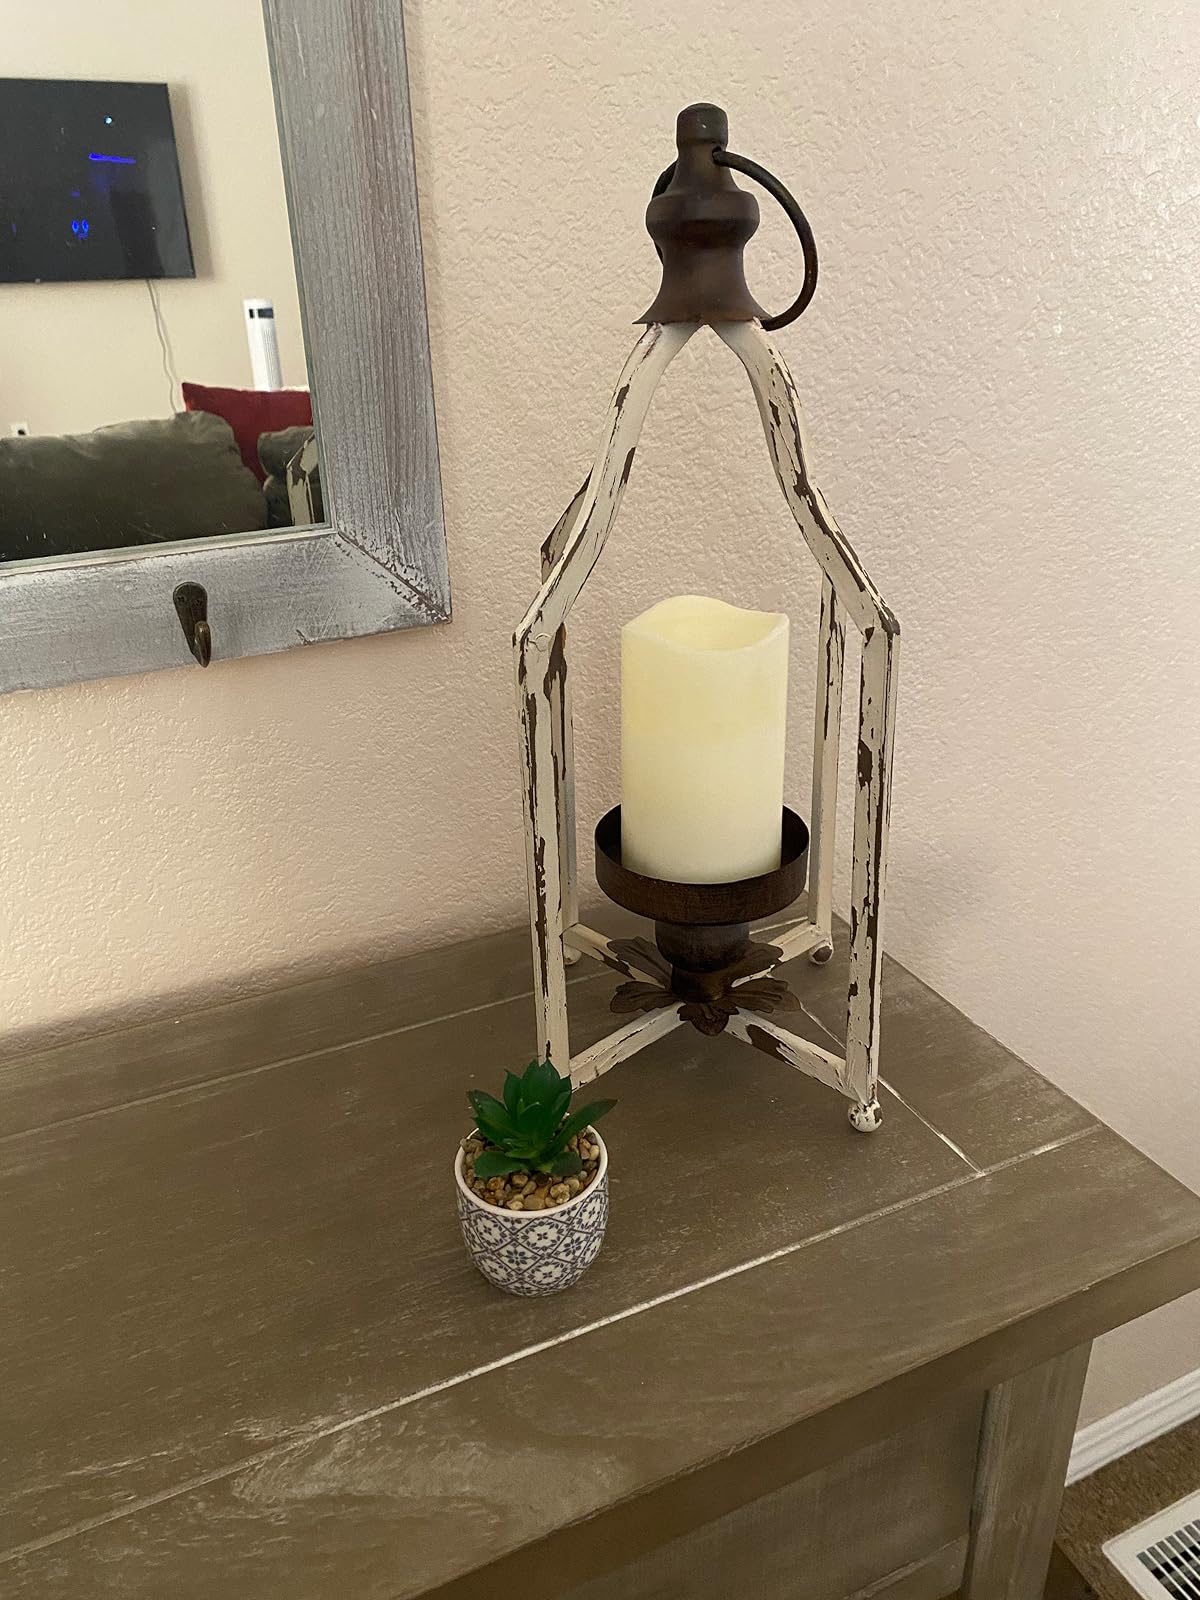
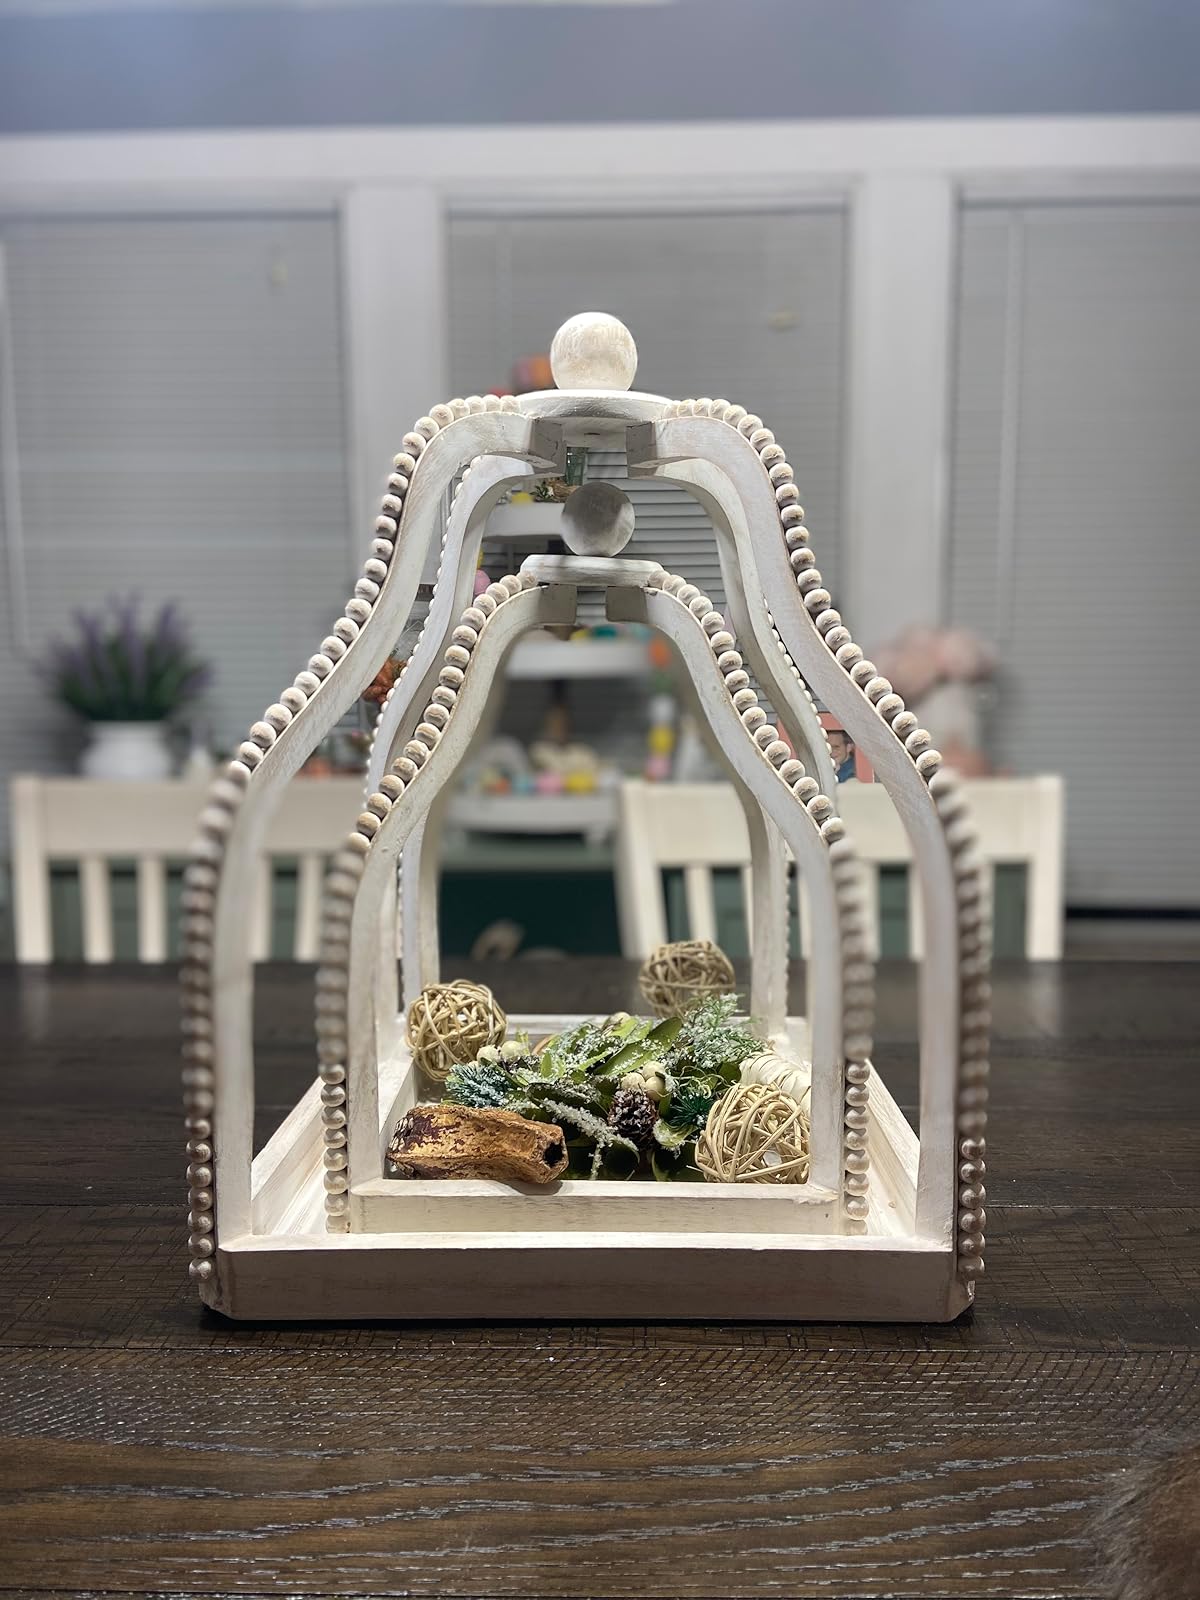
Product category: lantern
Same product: no